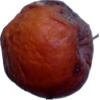
Label: apples